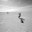
Label: plain